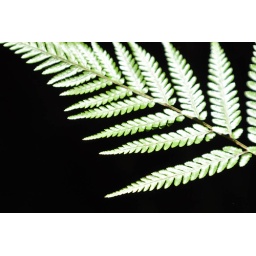
This is one of many of the variations of fern in New Zealand. The silver fern is actually like a national emblem.